J. B. Smith House and Granary

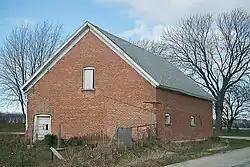
Granary

The J. B. Smith House and Granary is located in Green Bay, Wisconsin. It was added to the State and the National Register of Historic Places in 2004.